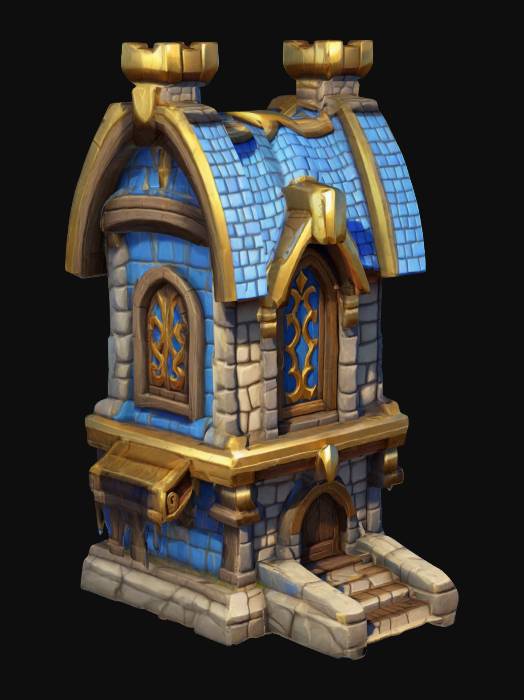
미적 점수 (1~10점): 8